Isle of Man

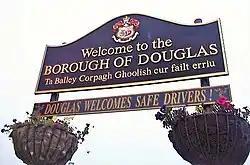
A bilingual sign in the Isle of Man featuring Manx and English

There is a comprehensive bus network, operated by the government-owned bus operator Bus Vannin.